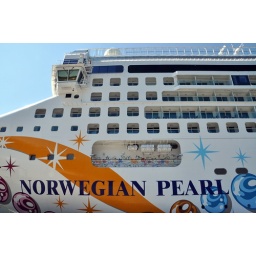
I think our ship certainly won the prize for gaudiest paint job of any of the cruise ships I saw in Alaska.